Malta Stock Exchange

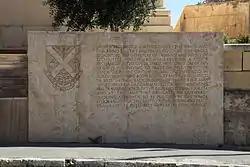
Emblem of the Malta Stock Exchange

The Exchange was established with the enactment of the Malta Stock Exchange Act in 1990, and commenced trading operations on 8 January 1992. The Central Bank of Malta was originally appointed as the supervisor of the Exchange, a role now assumed by the Malta Financial Services Authority (MFSA).